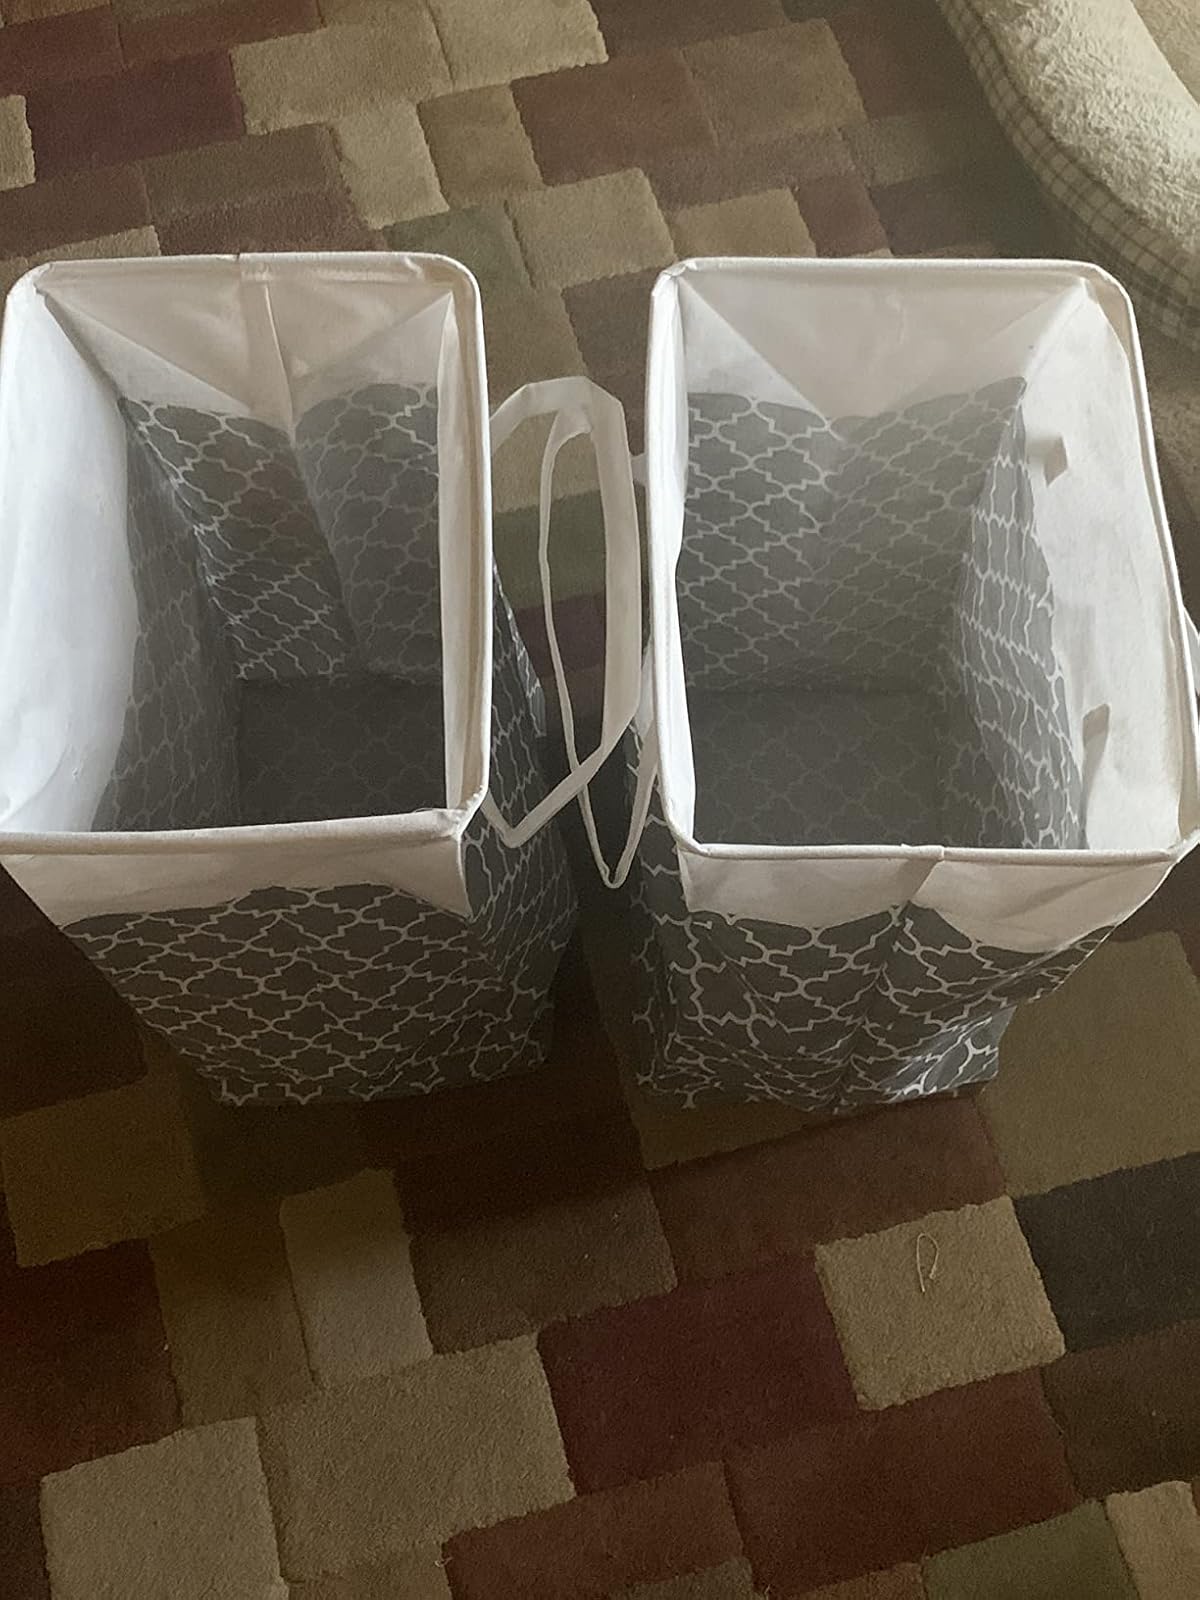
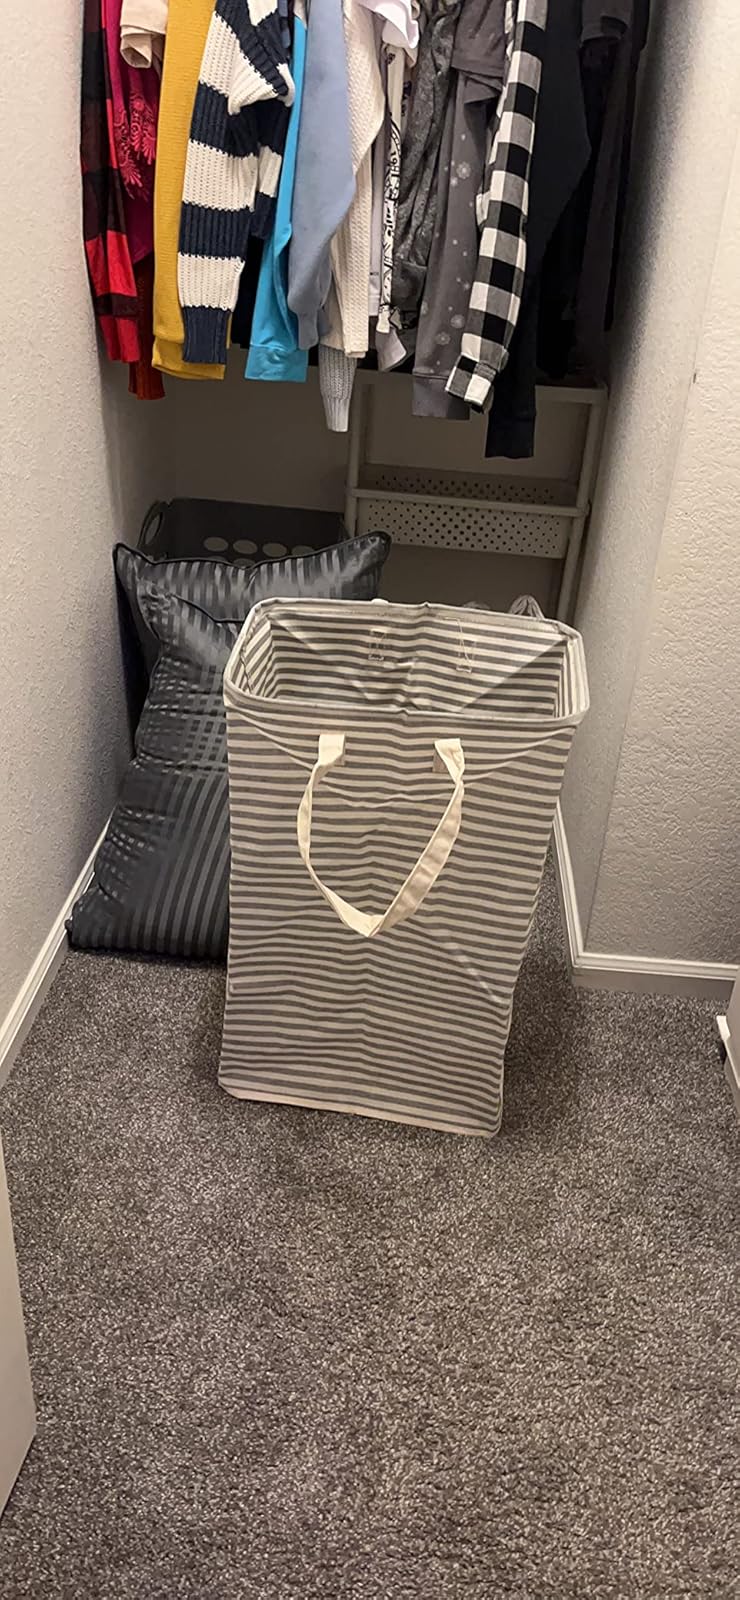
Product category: items_hamper
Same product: no